Montreal Screwjob

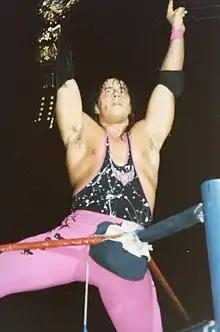
Bret "The Hitman" Hart

At the time of the screwjob, Bret Hart was a 14-year veteran of the World Wrestling Federation (WWF), having got his first break in the promotion in the 1980s as one-half of the Hart Foundation tag team with his brother-in-law Jim Neidhart and manager Jimmy Hart. After the team had two reigns as the WWF Tag Team Champions – splitting from Jimmy Hart and becoming heroes between reigns – Hart then achieved tremendous success as a singles performer in the 1990s, twice taking the Intercontinental Heavyweight Championship, and then winning the WWF Championship five times. Between his third and fourth reigns, Hart took a seven-month leave of absence from the company after WrestleMania XII, during which he considered contract offers from both the WWF and its rival, World Championship Wrestling (WCW). In October 1996, Hart declined a three-year, $8.4 million offer from WCW, instead opting to sign an unprecedented 20-year deal offered by Vince McMahon, which promised to make him the highest-paid wrestler in the WWF and secure him a major role with WWF management following his retirement. Both Hart and the WWF saw the contract as an expression of mutual loyalty.